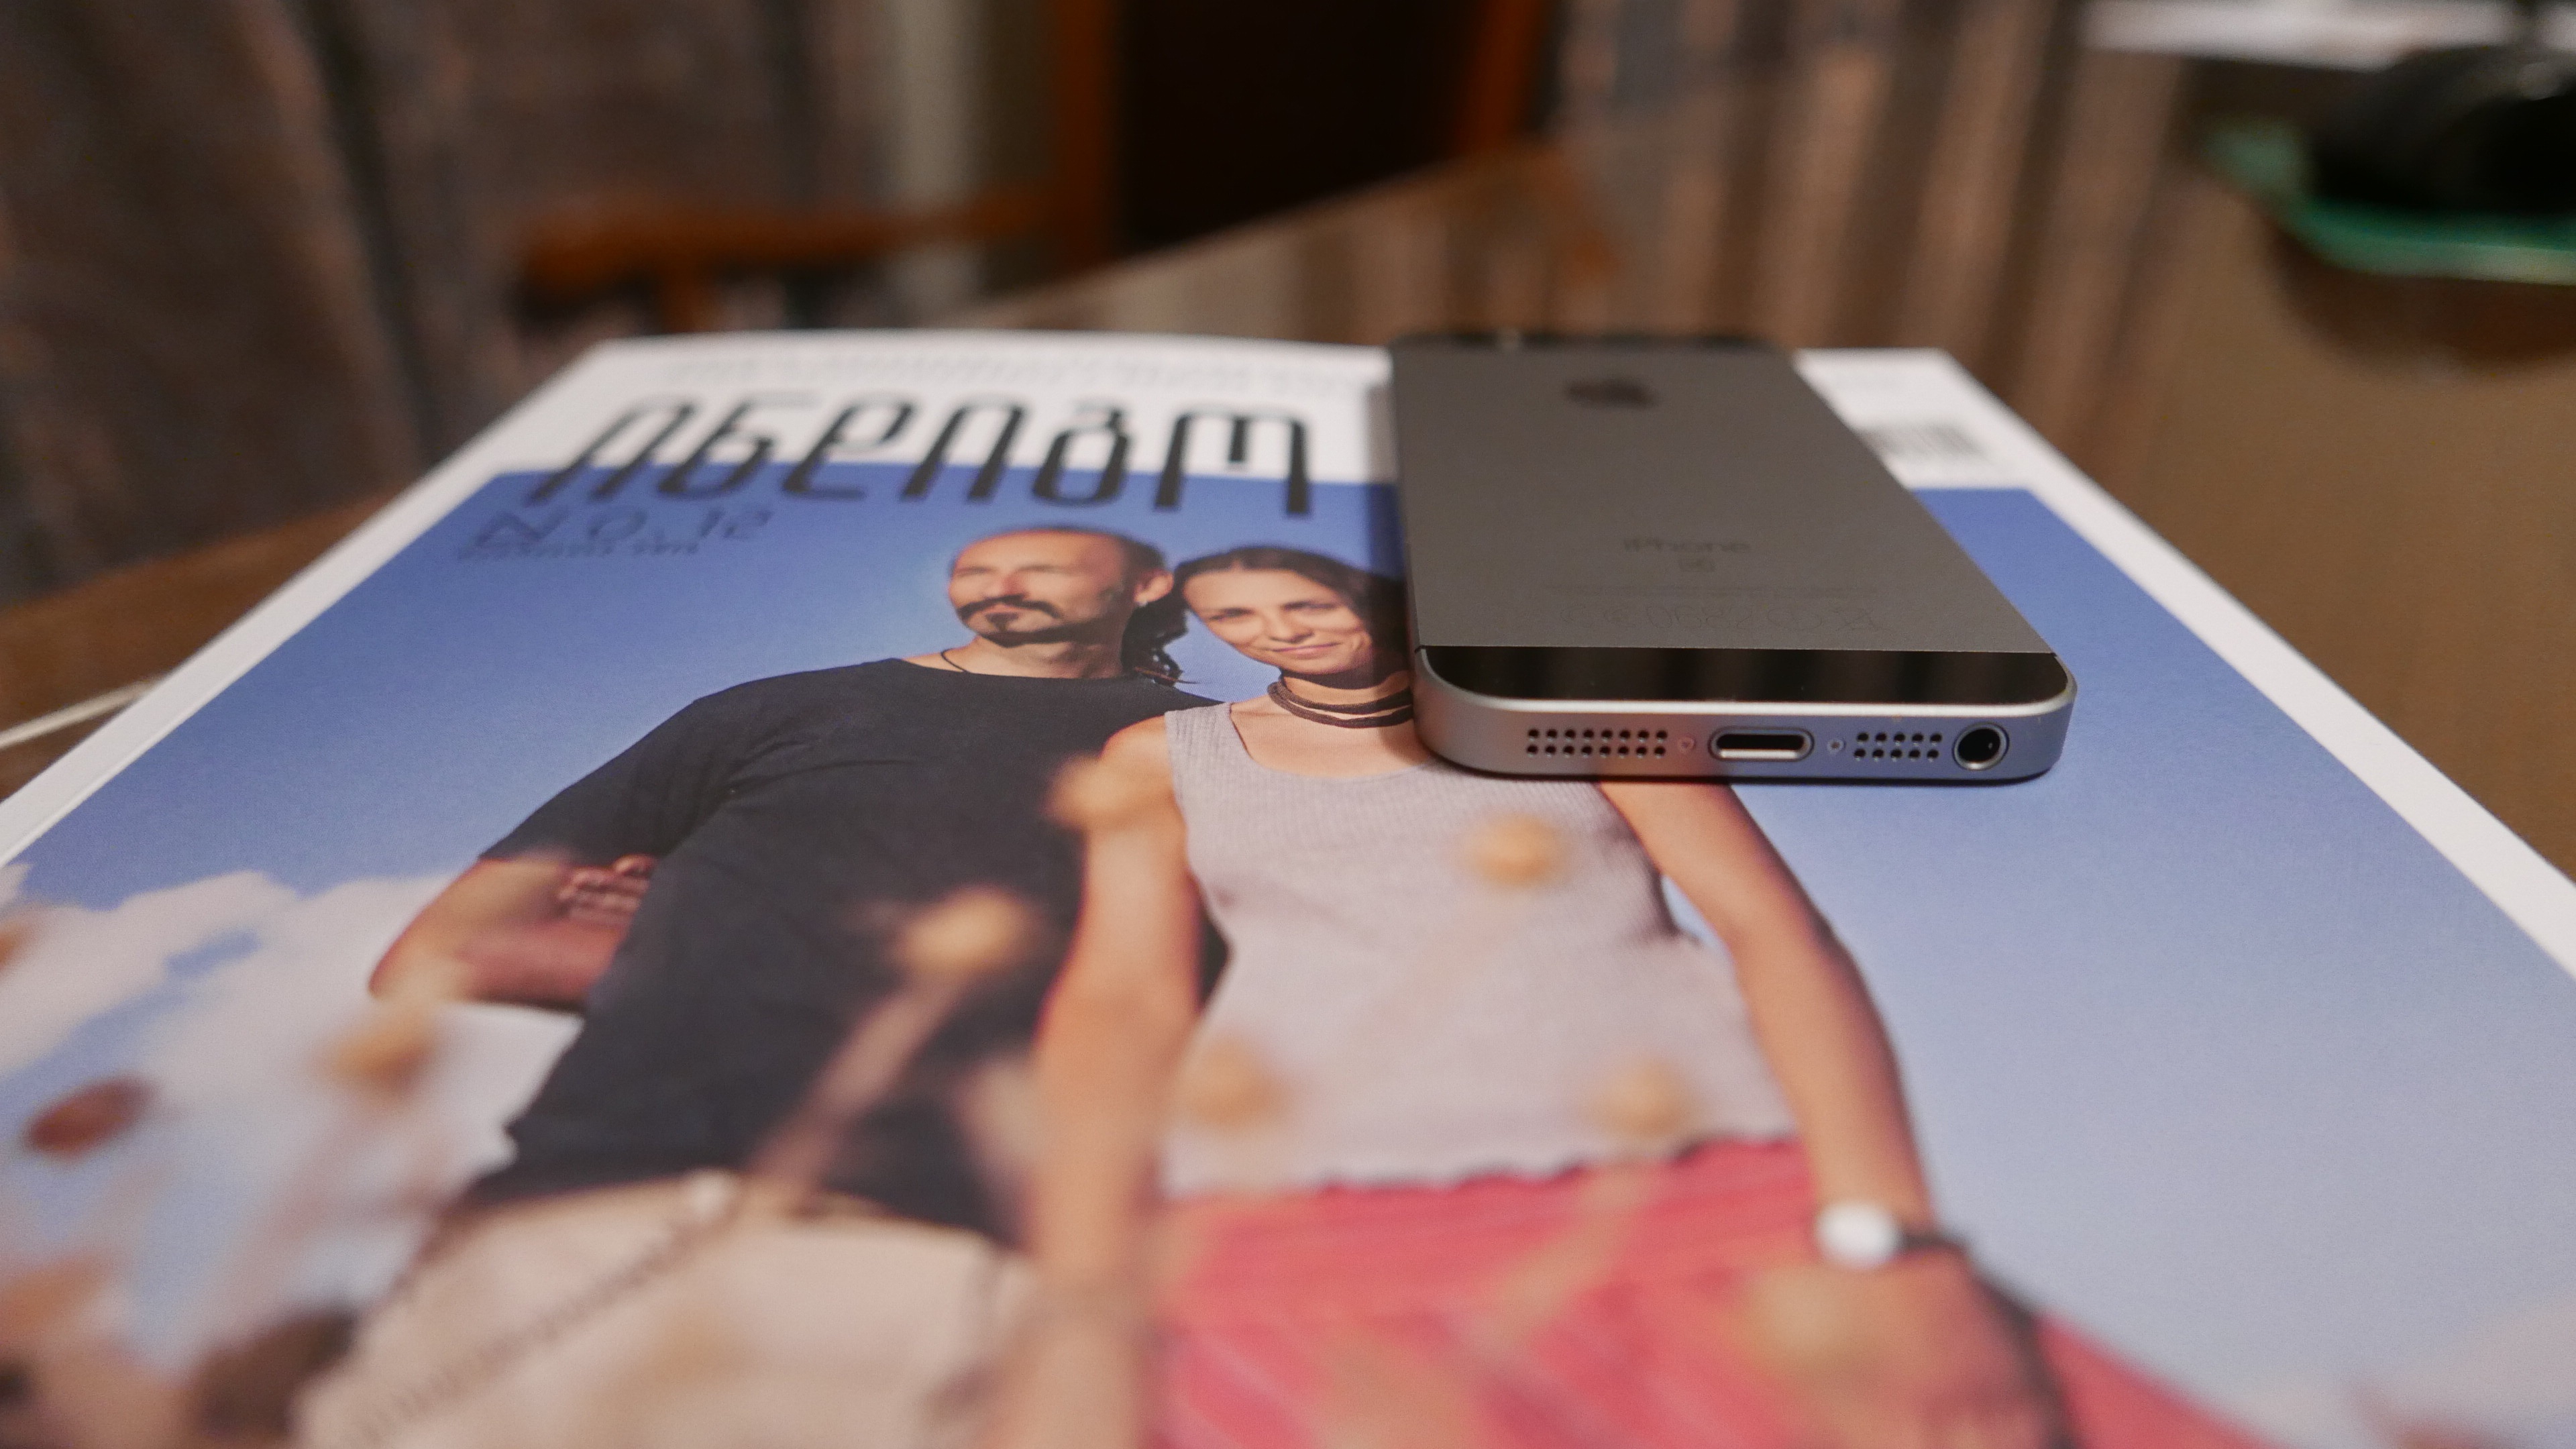
girl, gadget, fun, electronic device